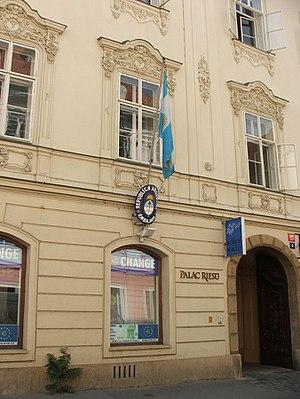
Le palais Ries - et le drapeau de l'Ambassade de l'Argentine à Prague - Nové Město, Tchéquie
Voici les représentations diplomatiques de l'Argentine à l'étranger :